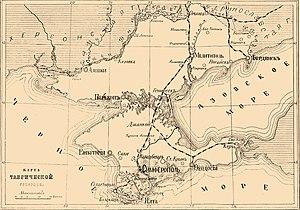
La Crimée, située sur la côte nord de la mer Noire, a une histoire propre documentée depuis plusieurs millénaires. Sa géographie a conditionné une histoire différente au nord de la péninsule, plat, au climat continental rude et relié par voie de terre à la steppe pontique, et au sud, montagneux, au climat méditerranéen doux, et relié par la mer à l'Anatolie, au monde égéen mais aussi aux fleuves russes et à la mer d'Azov.